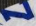
Number: 7